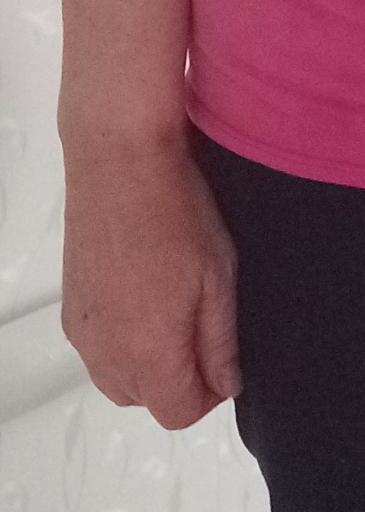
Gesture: no_gesture